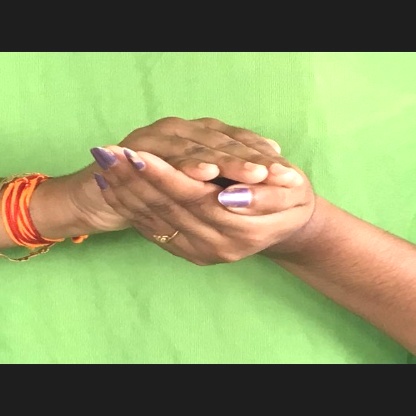
Mudra: Samputa